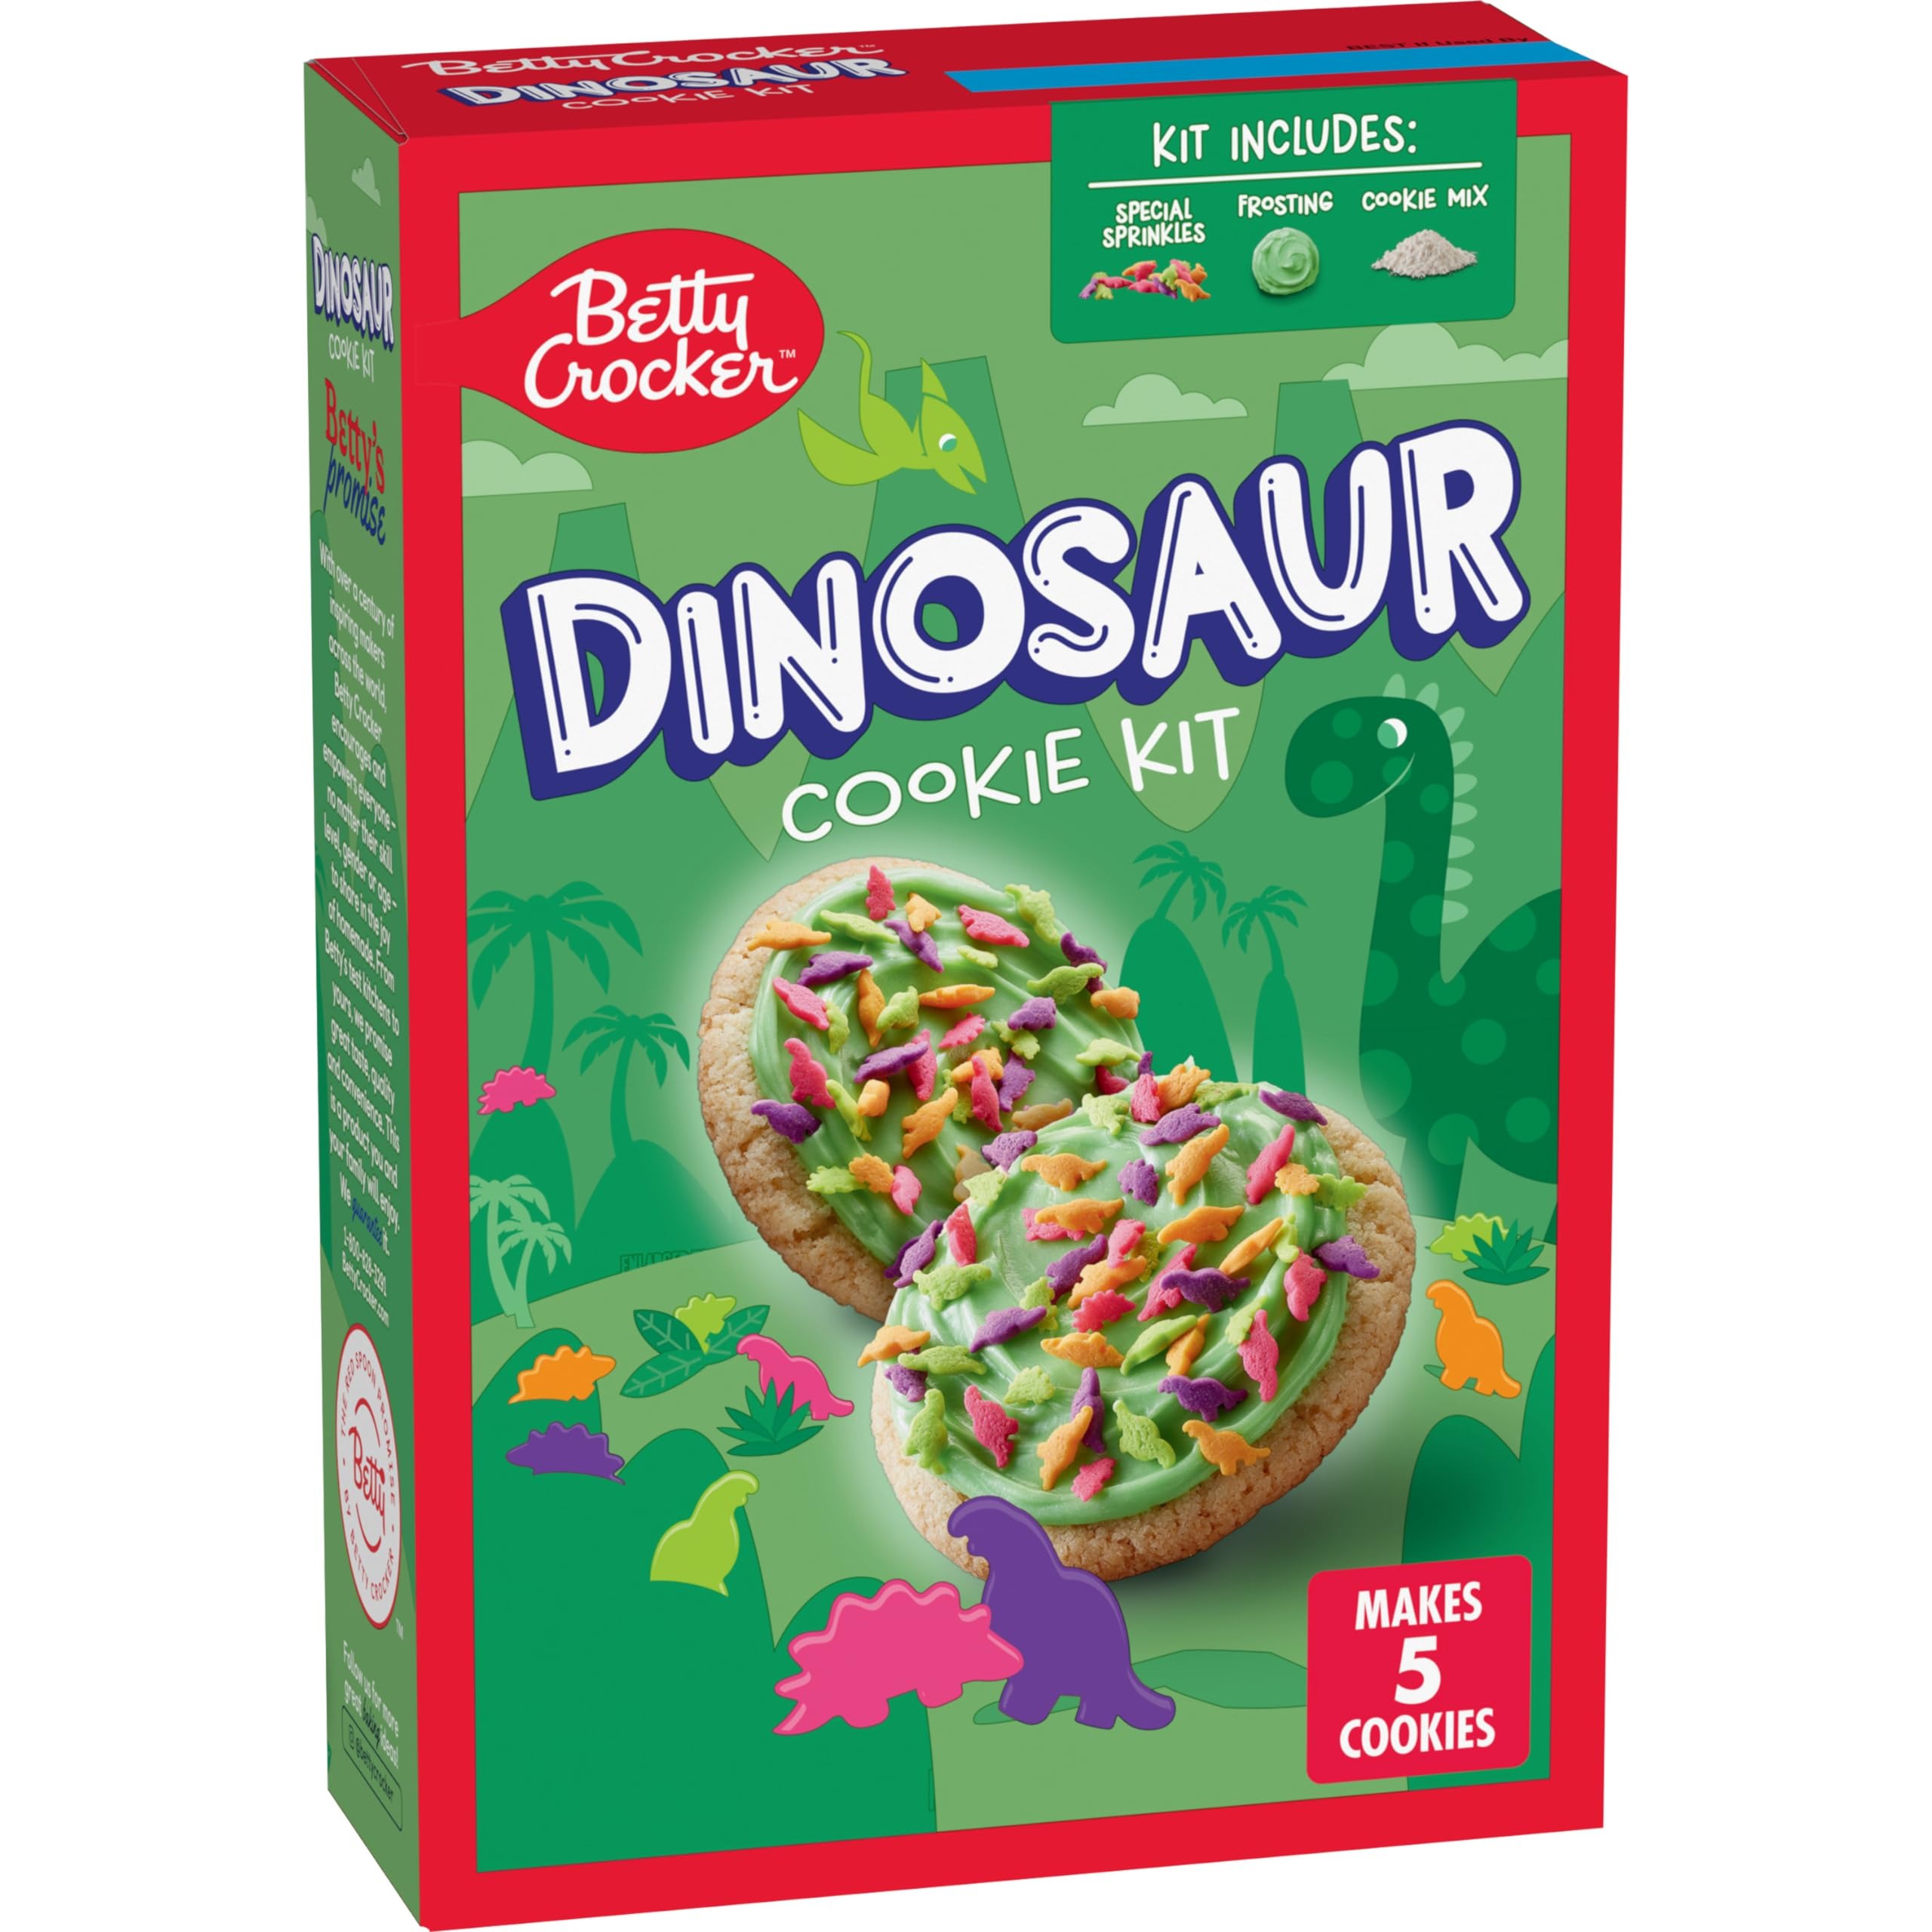
Item Name: Betty Crocker Dinosaur Cookie Kit with Green Icing & Sprinkles, 11.6 oz
Bullet Point 1: KID FUN: This Dinosaur Cookie Kit is the perfect activity for your little ones and a fun activity for the entire family
Bullet Point 2: GREAT TASTE: These cookies look as good as they taste
Bullet Point 3: INCLUDES: Sugar cookie mix, green icing, and dinosaur sprinkles
Bullet Point 4: HOMEMADE TASTE: The Red Spoon is my promise of great taste, quality, and convenience; This is a product you and your family will enjoy, I guarantee it - Betty Crocker
Bullet Point 5: CONTAINS: 11.6 oz
Value: 11.6
Unit: Ounce

Price: 7.85